Alpaca

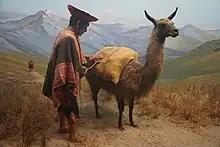
The "High Trail in the Andes: Peru" diorama at the Milwaukee Public Museum, depicting an Andean man and his llama-transport.

Alpacas need to eat 1–2% of their body weight per day, so about two bales of grass hay per month per animal. When formulating a proper diet for alpacas, water and hay analysis should be performed to determine the proper vitamin and mineral supplementation program. Two options are to provide free choice salt/mineral powder or feed a specially formulated ration. Indigenous to the highest regions of the Andes, this harsh environment has created an extremely hardy animal, so only minimal housing and predator fencing are needed. The alpacas' three-chambered stomachs allow for extremely efficient digestion. There are no viable seeds in the manure, because alpacas prefer to only eat tender plant leaves, and will not consume thick plant stems; therefore, alpaca manure does not need composting to enrich pastures or ornamental landscaping. Nail and teeth trimming are needed every six to twelve months, along with annual shearing.